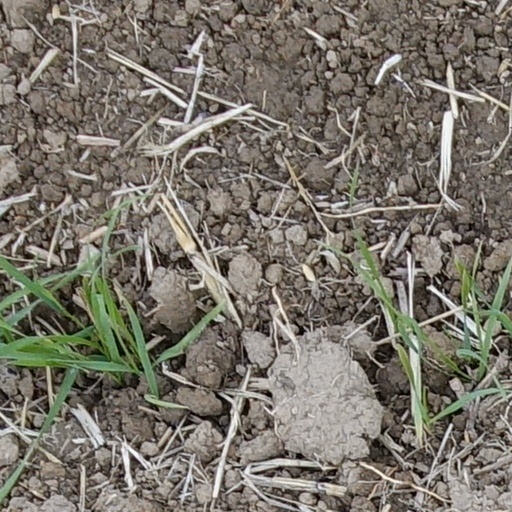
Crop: wheat